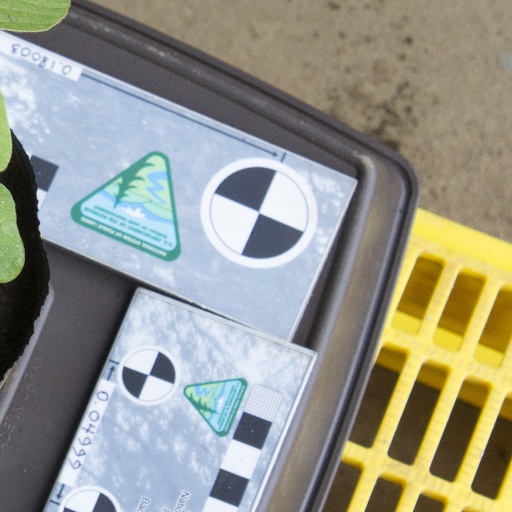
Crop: soybean